John Edward Brownlee as Attorney General of Alberta

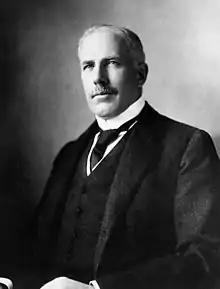
Charles Alexander Magrath headed a panel tasked with examining the problem of southern drought.

Brownlee became the province's chief negotiator on resource questions in October 1921. Though early attempts at reaching agreement were hampered by the unwillingness of the Maritime provinces to agree to the necessary constitutional amendments unless their own annual subsidies were increased, negotiations between the provincial and federal government continued intermittently throughout the 1920s. Liberal Prime Minister William Lyon Mackenzie King occasionally appeared receptive to Alberta's demands, but never fully agreed to them. A possible explanation for this is found in a 1924 letter from Alberta Liberal Party leader John R. Boyle to King, explaining that the UFA was likely to lose the next provincial election to Boyle's Liberals "unless something extraordinary happens. That extraordinary thing which Greenfield wants to happen now is obtaining from you the natural resources at once." Despite this letter, the sides seemed close to agreement in early 1925: at a January conference Alberta accepted in principle a federal offer of three years of continuing subsidy after the transfer of resource rights. After an exhaustive series of meetings between Brownlee and the federal counsel, the agreement went back to the governments for approval. As Greenfield and Brownlee expressed their impatience with federal inaction, an intergovernmental meeting was convened in May. The meeting proceeded at a leisurely pace into June, after which King announced that his cabinet would like the summer to consider the agreement in greater detail. The Albertans returned home in disgust.